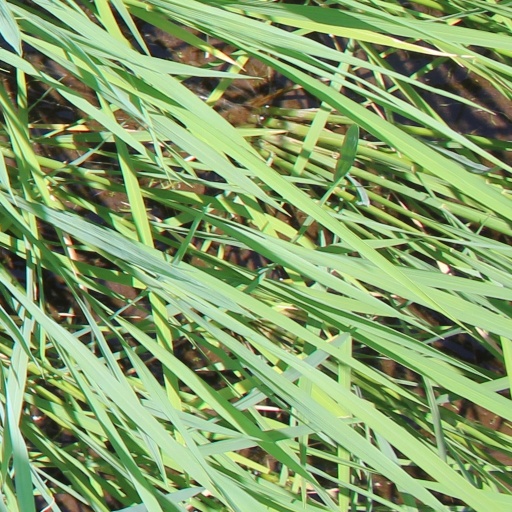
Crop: rice